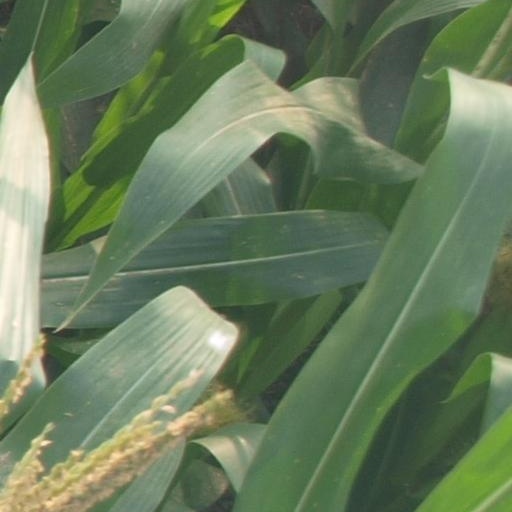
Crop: maize; corn